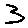
Label: 3